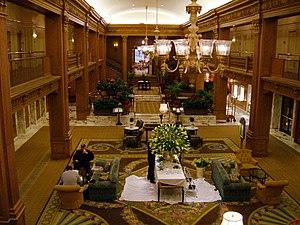
Le Fairmont Olympic Hotel est un hôtel américain situé à Seattle, dans l'État de Washington. Ouvert en 1924, il est inscrit au Registre national des lieux historiques depuis le 15 juin 1979 et est membre des Historic Hotels of America et des Historic Hotels of America depuis 2018.